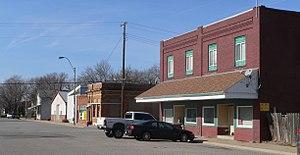
Cortland est une localité du comté de Gage, dans le Nebraska, aux États-Unis. Sa population s’élevait à 482 habitants lors du recensement de 2010, estimée à 472 habitants en 2016.